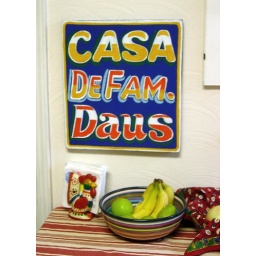
had a sign painter make this for me in Peru. It hangs above our kitchen table.